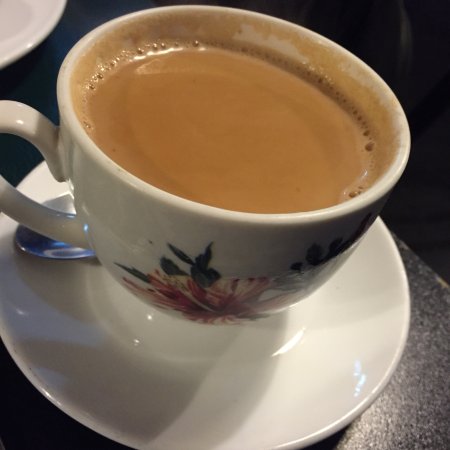
Dish: chai